Daniel Boone

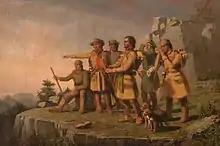
"Boone's First View of Kentucky", William Tylee Ranney (1849)

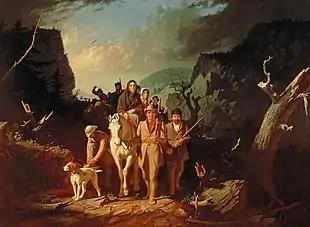
George Caleb Bingham's "Daniel Boone Escorting Settlers through the Cumberland Gap" (1851–52) is a famous depiction of Boone.

Years before entering Kentucky, Boone had heard about the region's fertile land and abundant game. In 1767, Boone and his brother Squire first crossed into what became the state of Kentucky, but they failed to reach the rich hunting grounds. In May 1769, Boone set out again with a party of five othersincluding John Findley, who first told Boone of the Cumberland Gapon a two-year hunting and trapping expedition. His first sighting of the Bluegrass region from atop Pilot Knob became "an icon of American history", and was the frequent subject of paintings.